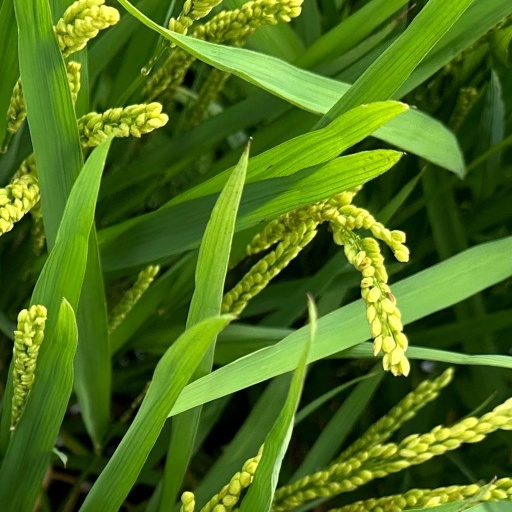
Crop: rice